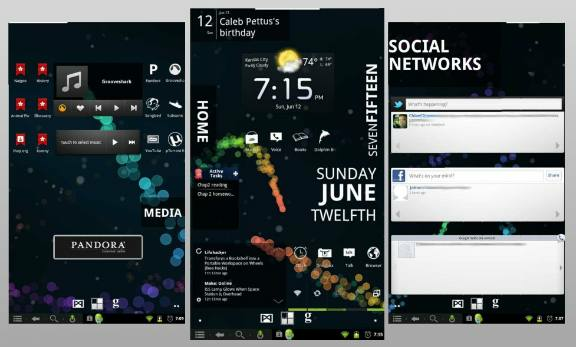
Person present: No